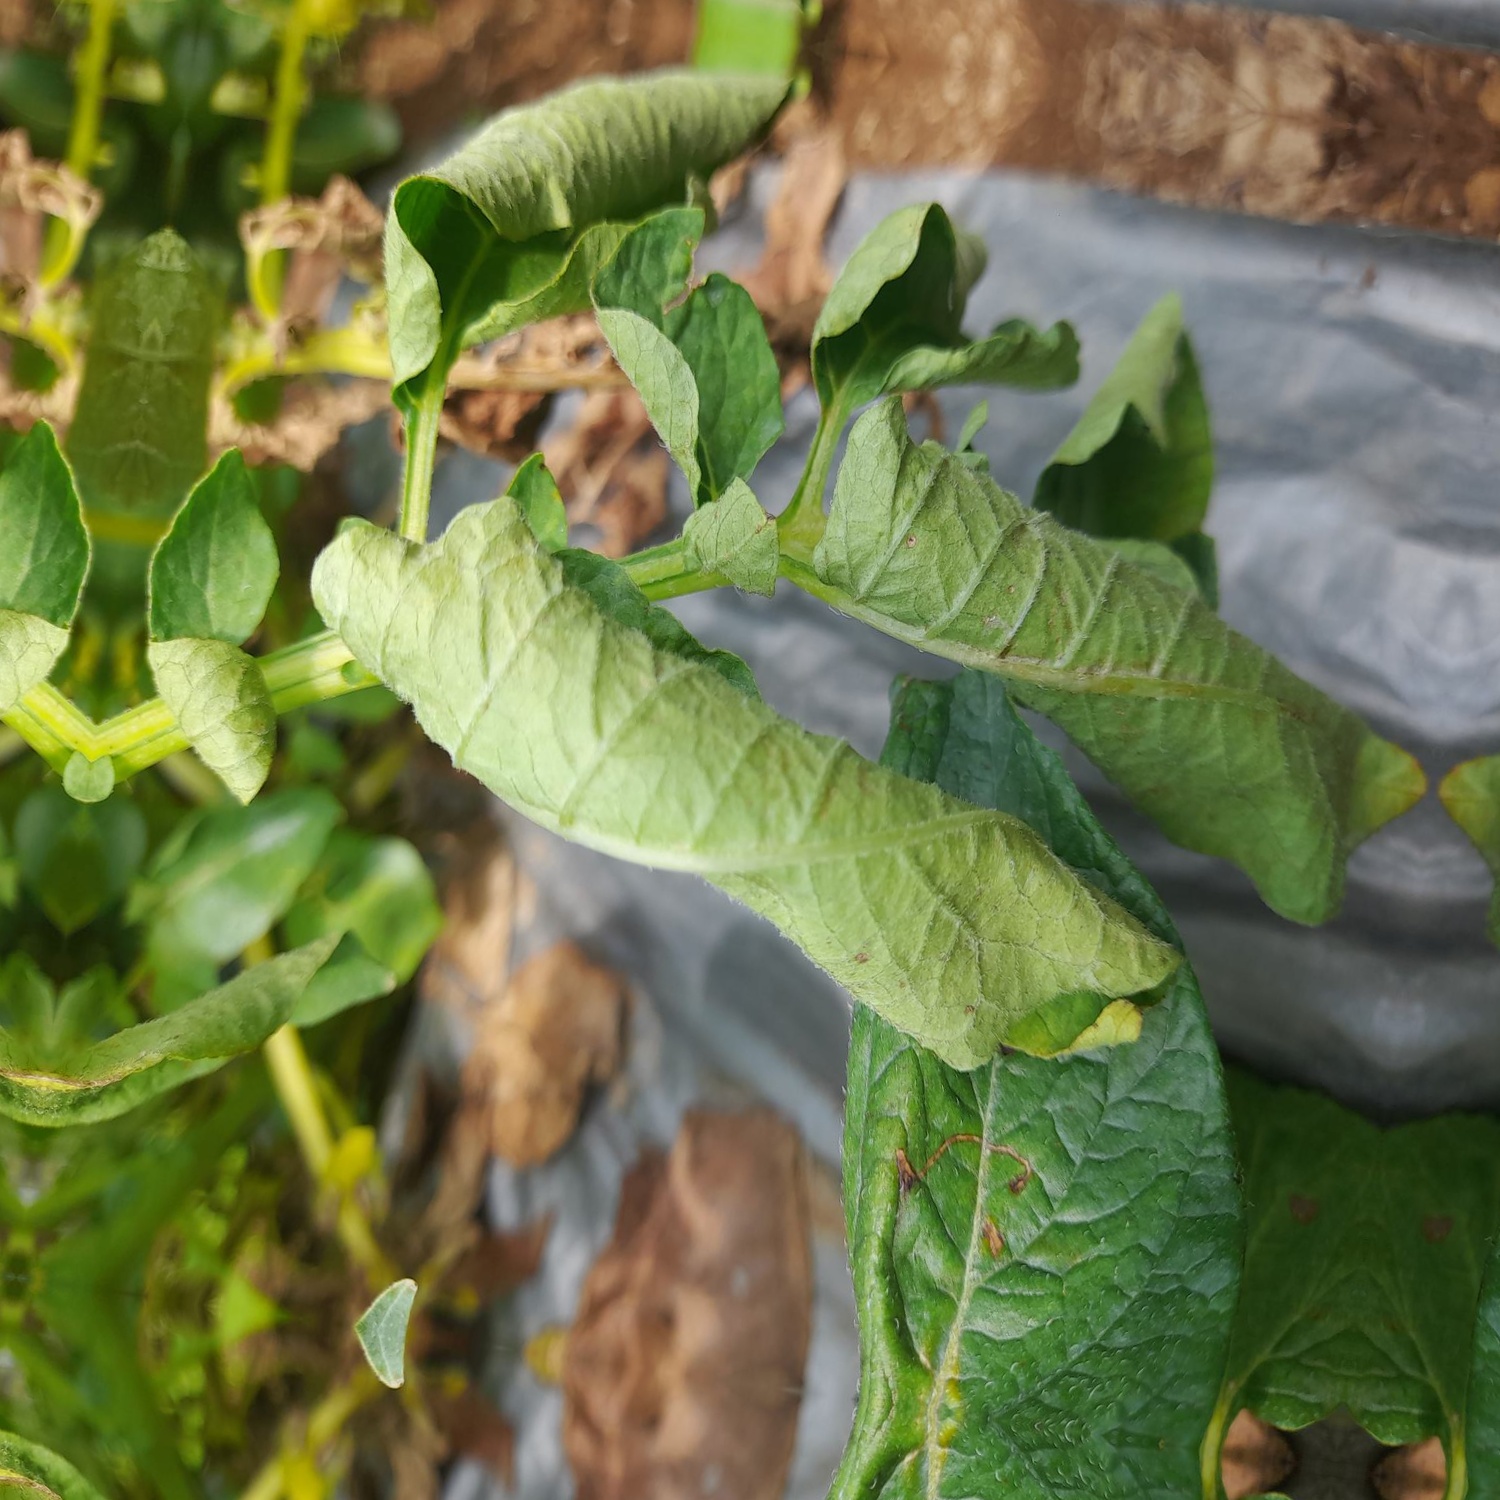
Etiqueta: Pudricion_Parda